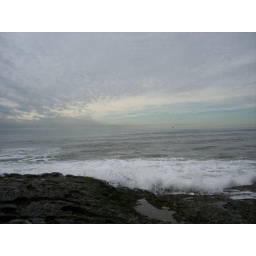
On this overcast day I liked the more subtle hues in the sky against the dark cliffs and churning white surf